Lansdowne Park Historic District

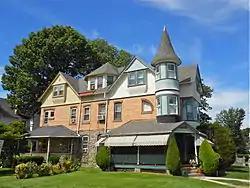
Lansdowne Park Historic District, September 2012

The Lansdowne Park Historic District is a national historic district that is located in Lansdowne, Delaware County, Pennsylvania, USA.